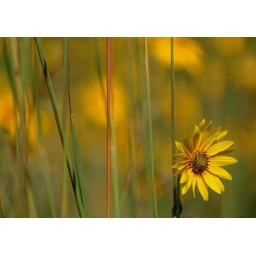
yellow flower in tall reeds